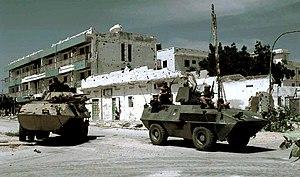
Le Fiat - OTO Melara 6616 est une automitrailleuse blindée légère, totalement amphibie italien tous terrains à quatre roues motrices, conçue et fabriquée en Italie par le consortium Fiat V.I. - OTO Melara SpA. Conçu au tout début des années 1970, ce véhicule est une variante du Fiat - OTO Melara 6614.
La Force d'intervention unifiée est une force multilatérale de l'Organisation des Nations unies menée par les États-Unis qui est déployée du 5 décembre 1992 au 4 mai 1993 en Somalie. Initiative américaine, l'UNITAF a pour but de mettre en œuvre la résolution 794 du Conseil de sécurité des Nations unies. La mission se conclut par un échec.